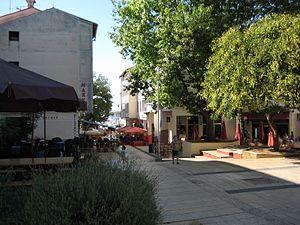
Červar-Porat est une localité de Croatie située en Istrie, dans la municipalité de Poreč, dans le comitat d'Istrie. En 2001, la localité comptait 593 habitants.